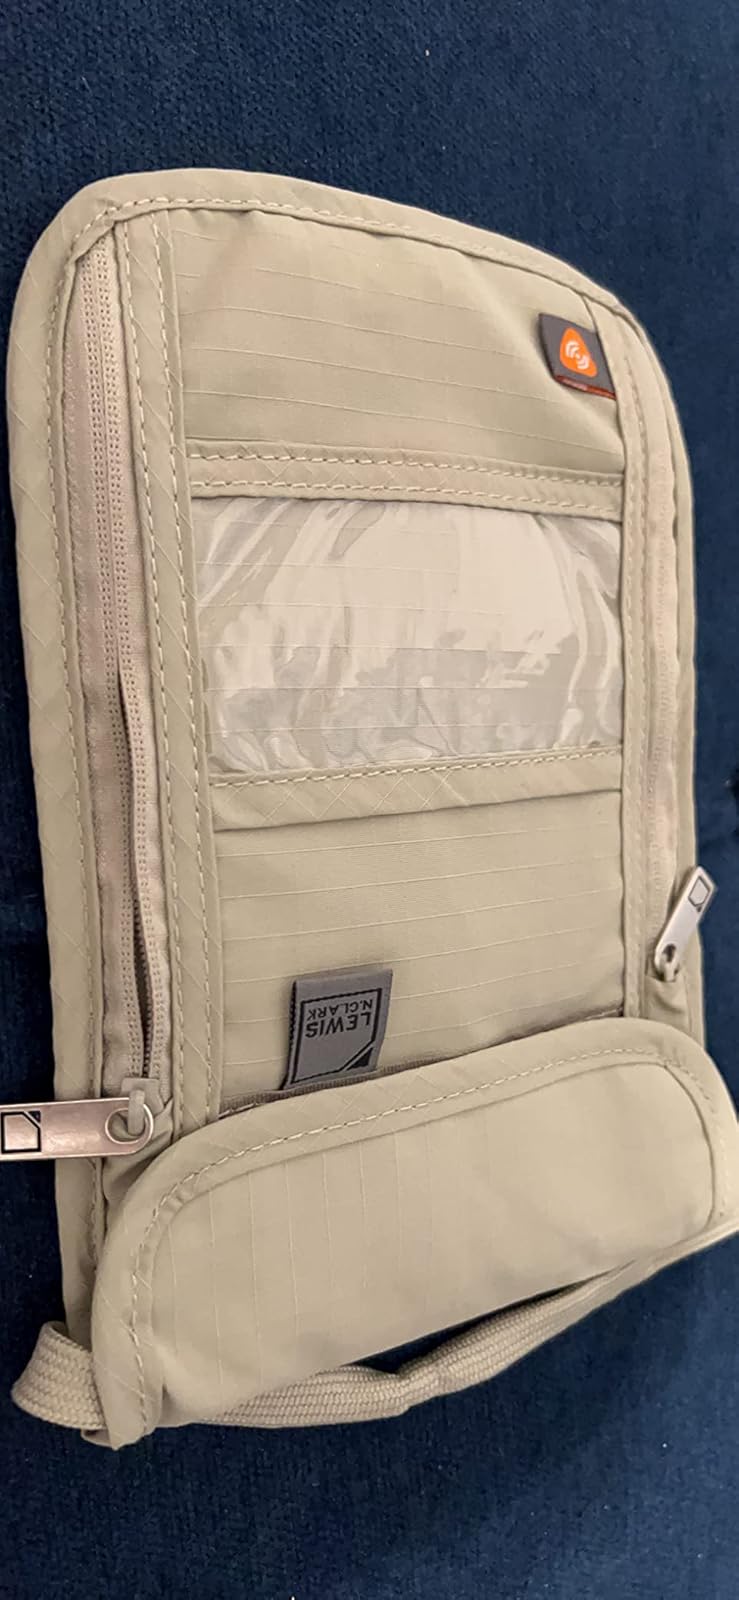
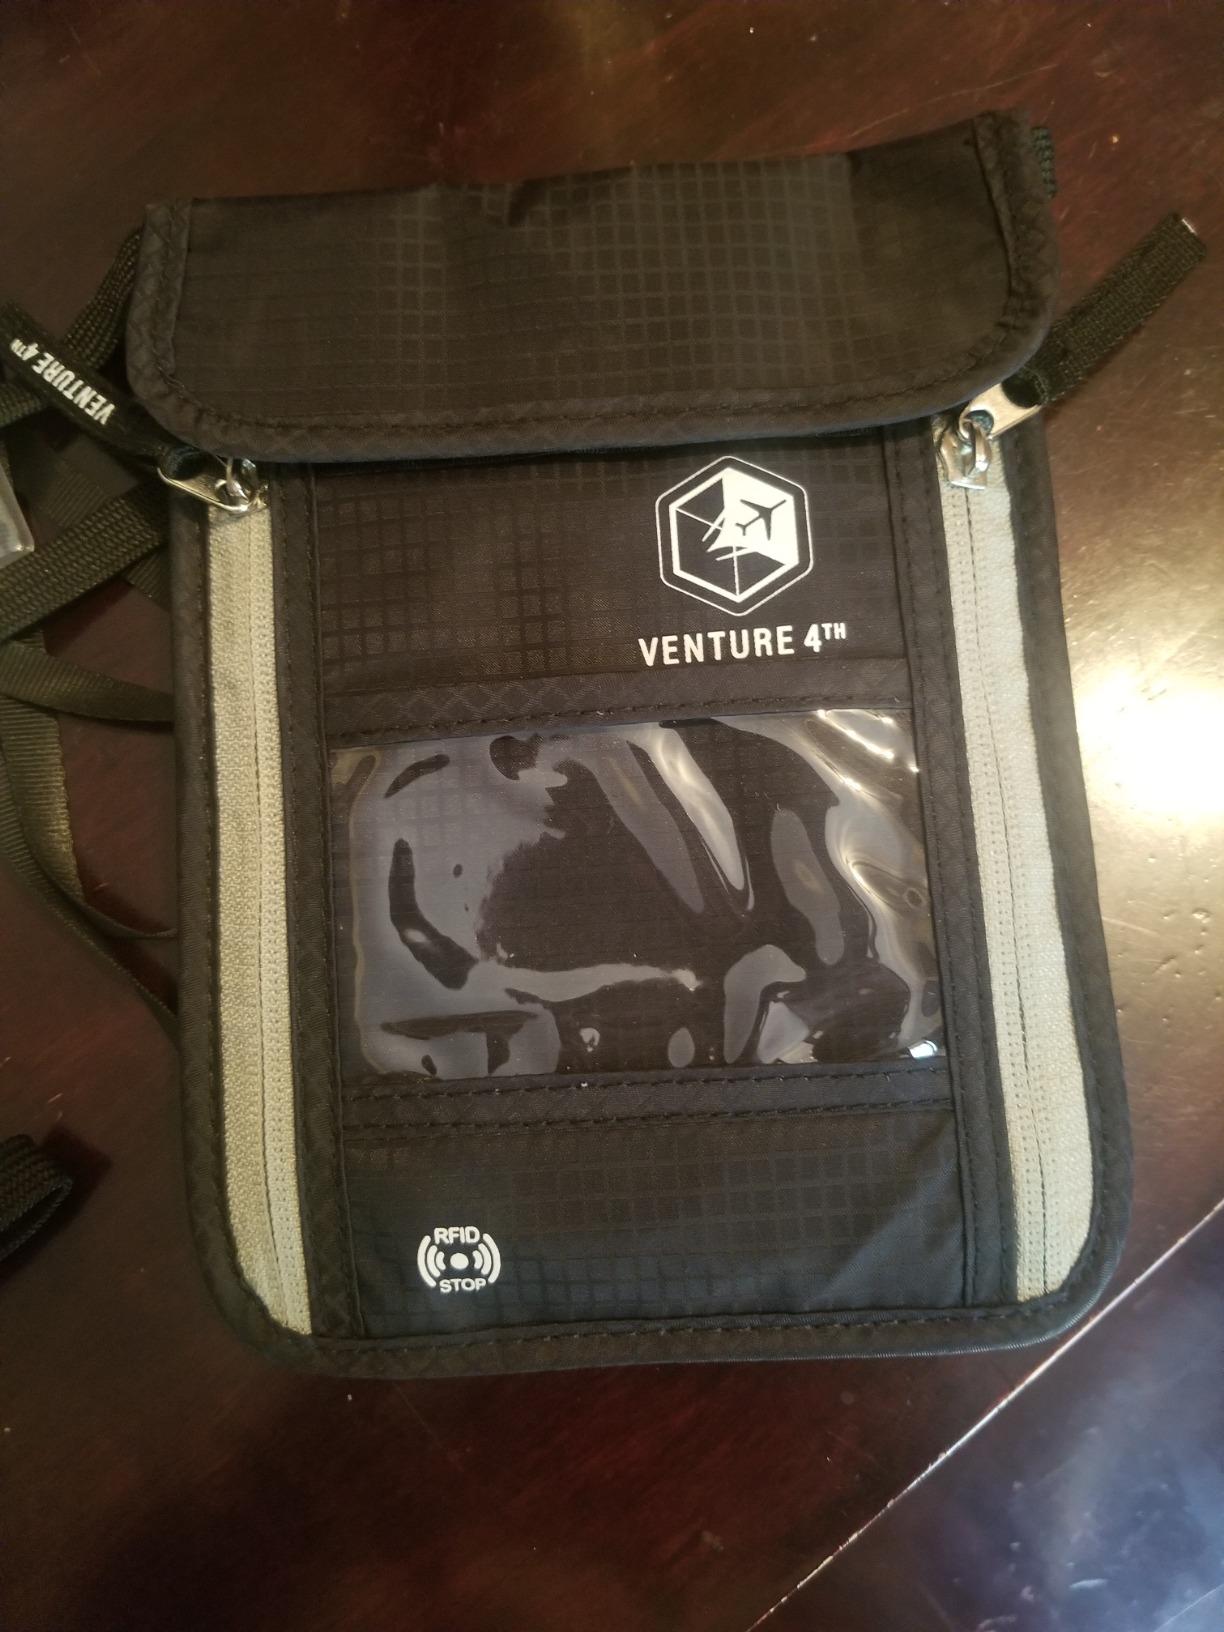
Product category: accessories_wallet
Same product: no